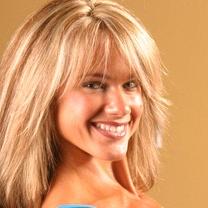
Age: 22